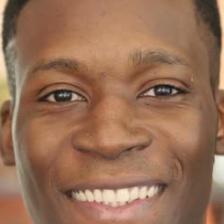
Label: faces